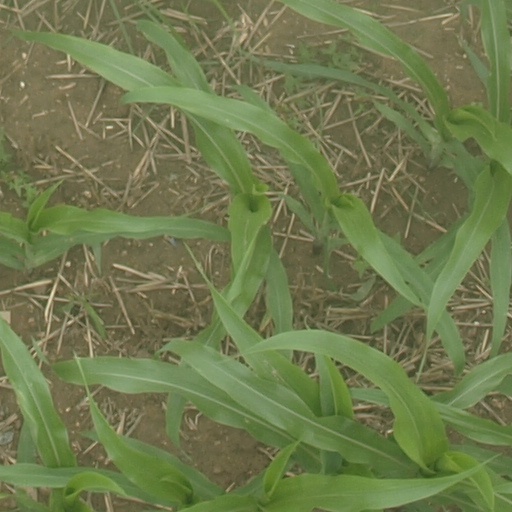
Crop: maize; corn